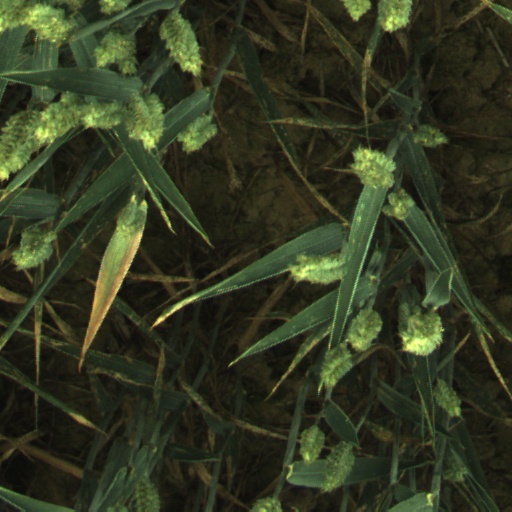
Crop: wheat